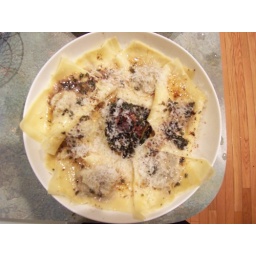
duck confit ravioli in sage brown butter sauce